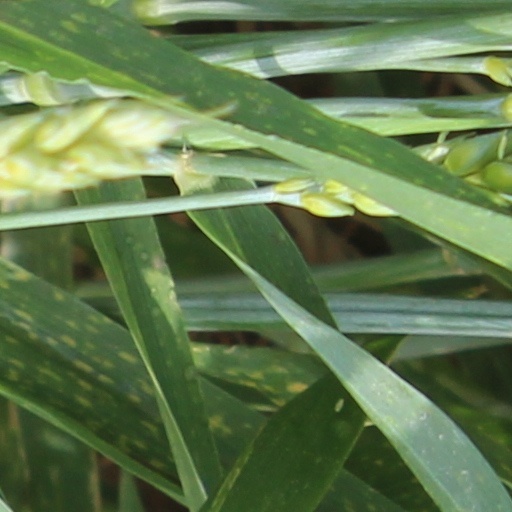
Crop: wheat